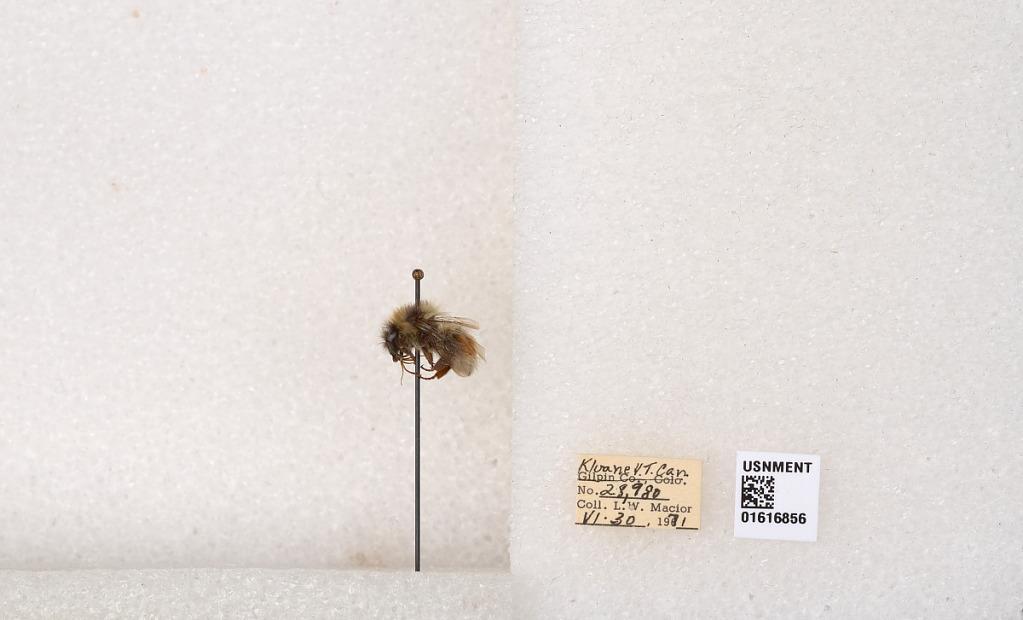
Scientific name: Bombus (Pyrobombus) sylvicola Kirby
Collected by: L. Macior
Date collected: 1971-6-30
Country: Canada
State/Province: Yukon Territory
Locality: Kluane National Park and Reserve
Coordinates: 60.7493, -139.504